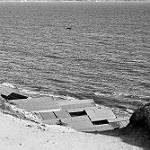
Label: B & W